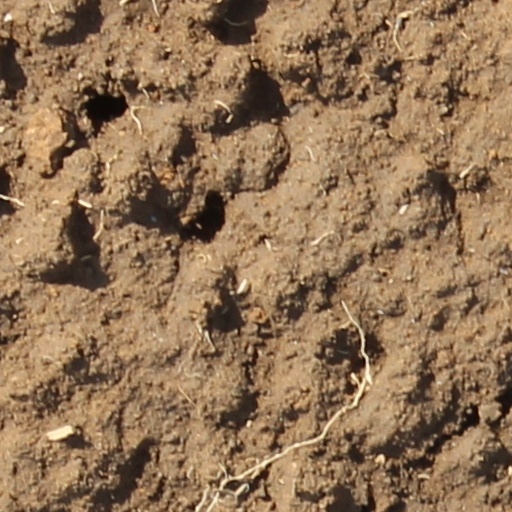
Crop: wheat